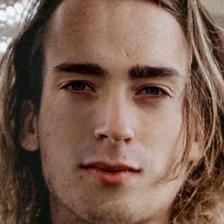
Label: faces